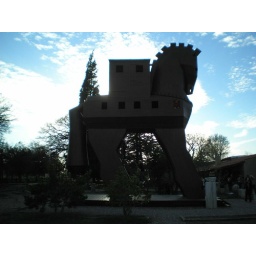
a depiction of the wooden horse in Troy; many people were climbing up and having their photos taken.